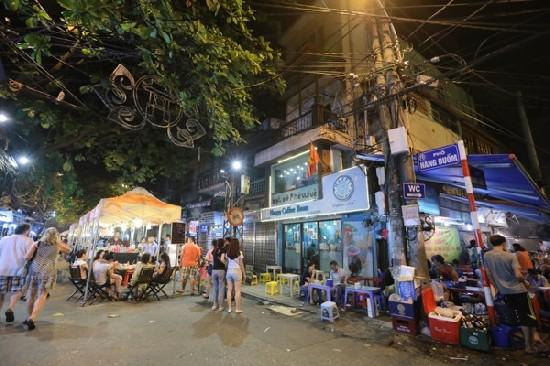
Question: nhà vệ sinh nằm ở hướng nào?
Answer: đi đến ngã rẽ của phố hàng buồm rồi rẽ trái